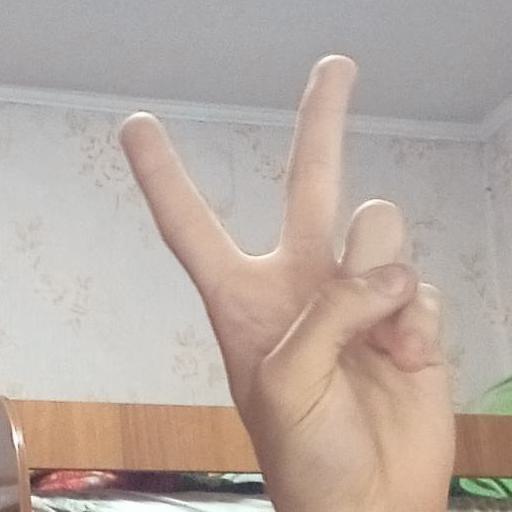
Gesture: peace